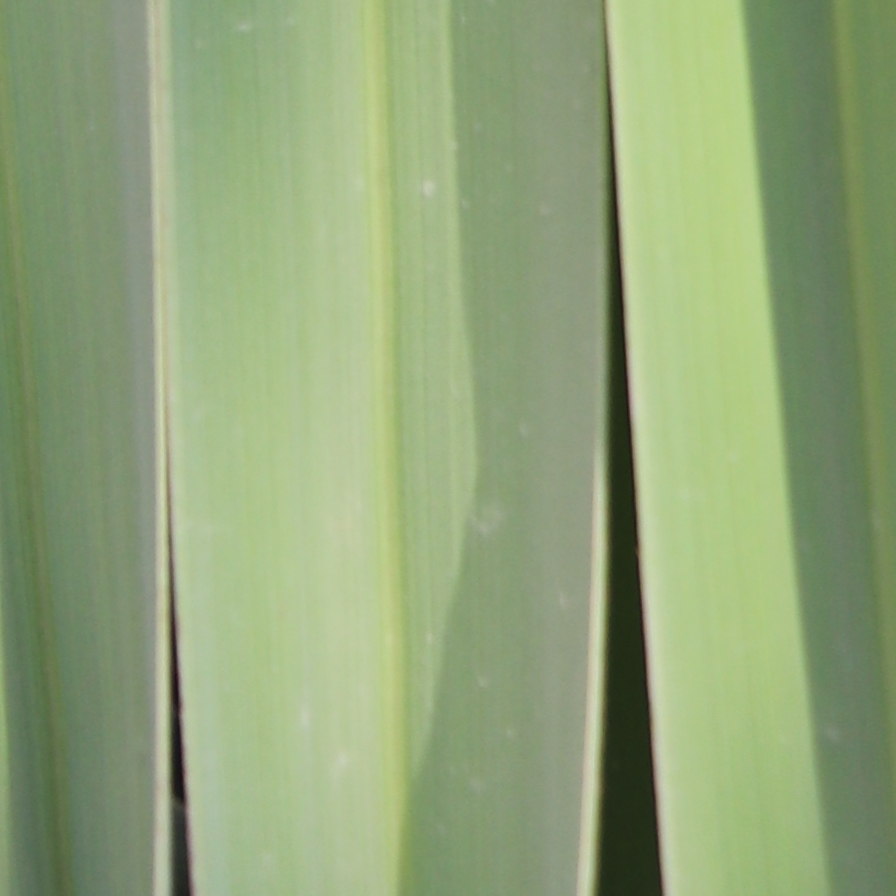
Label: Healthy